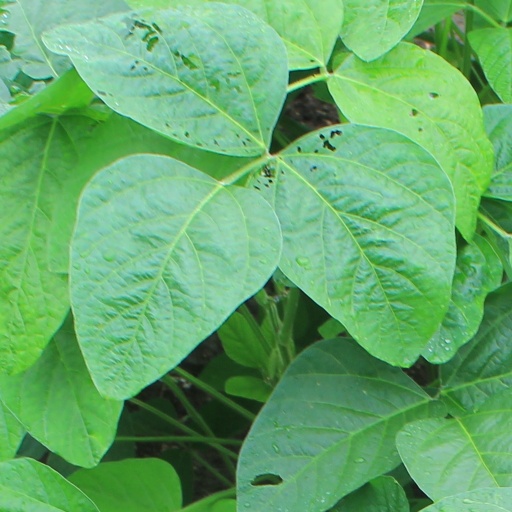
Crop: soybean